Eye Myth

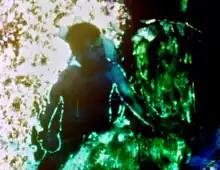
A screenshot from "Eye Myth", revealing the "hidden" image of a man

"Eye Myth" was first released in 16mm format in 1972, but was not screened in its intended 35mm format until the Telluride Film Festival in 1981. The film was released on DVD and Blu-ray as part of the Criterion Collection's "By Brakhage: An Anthology".